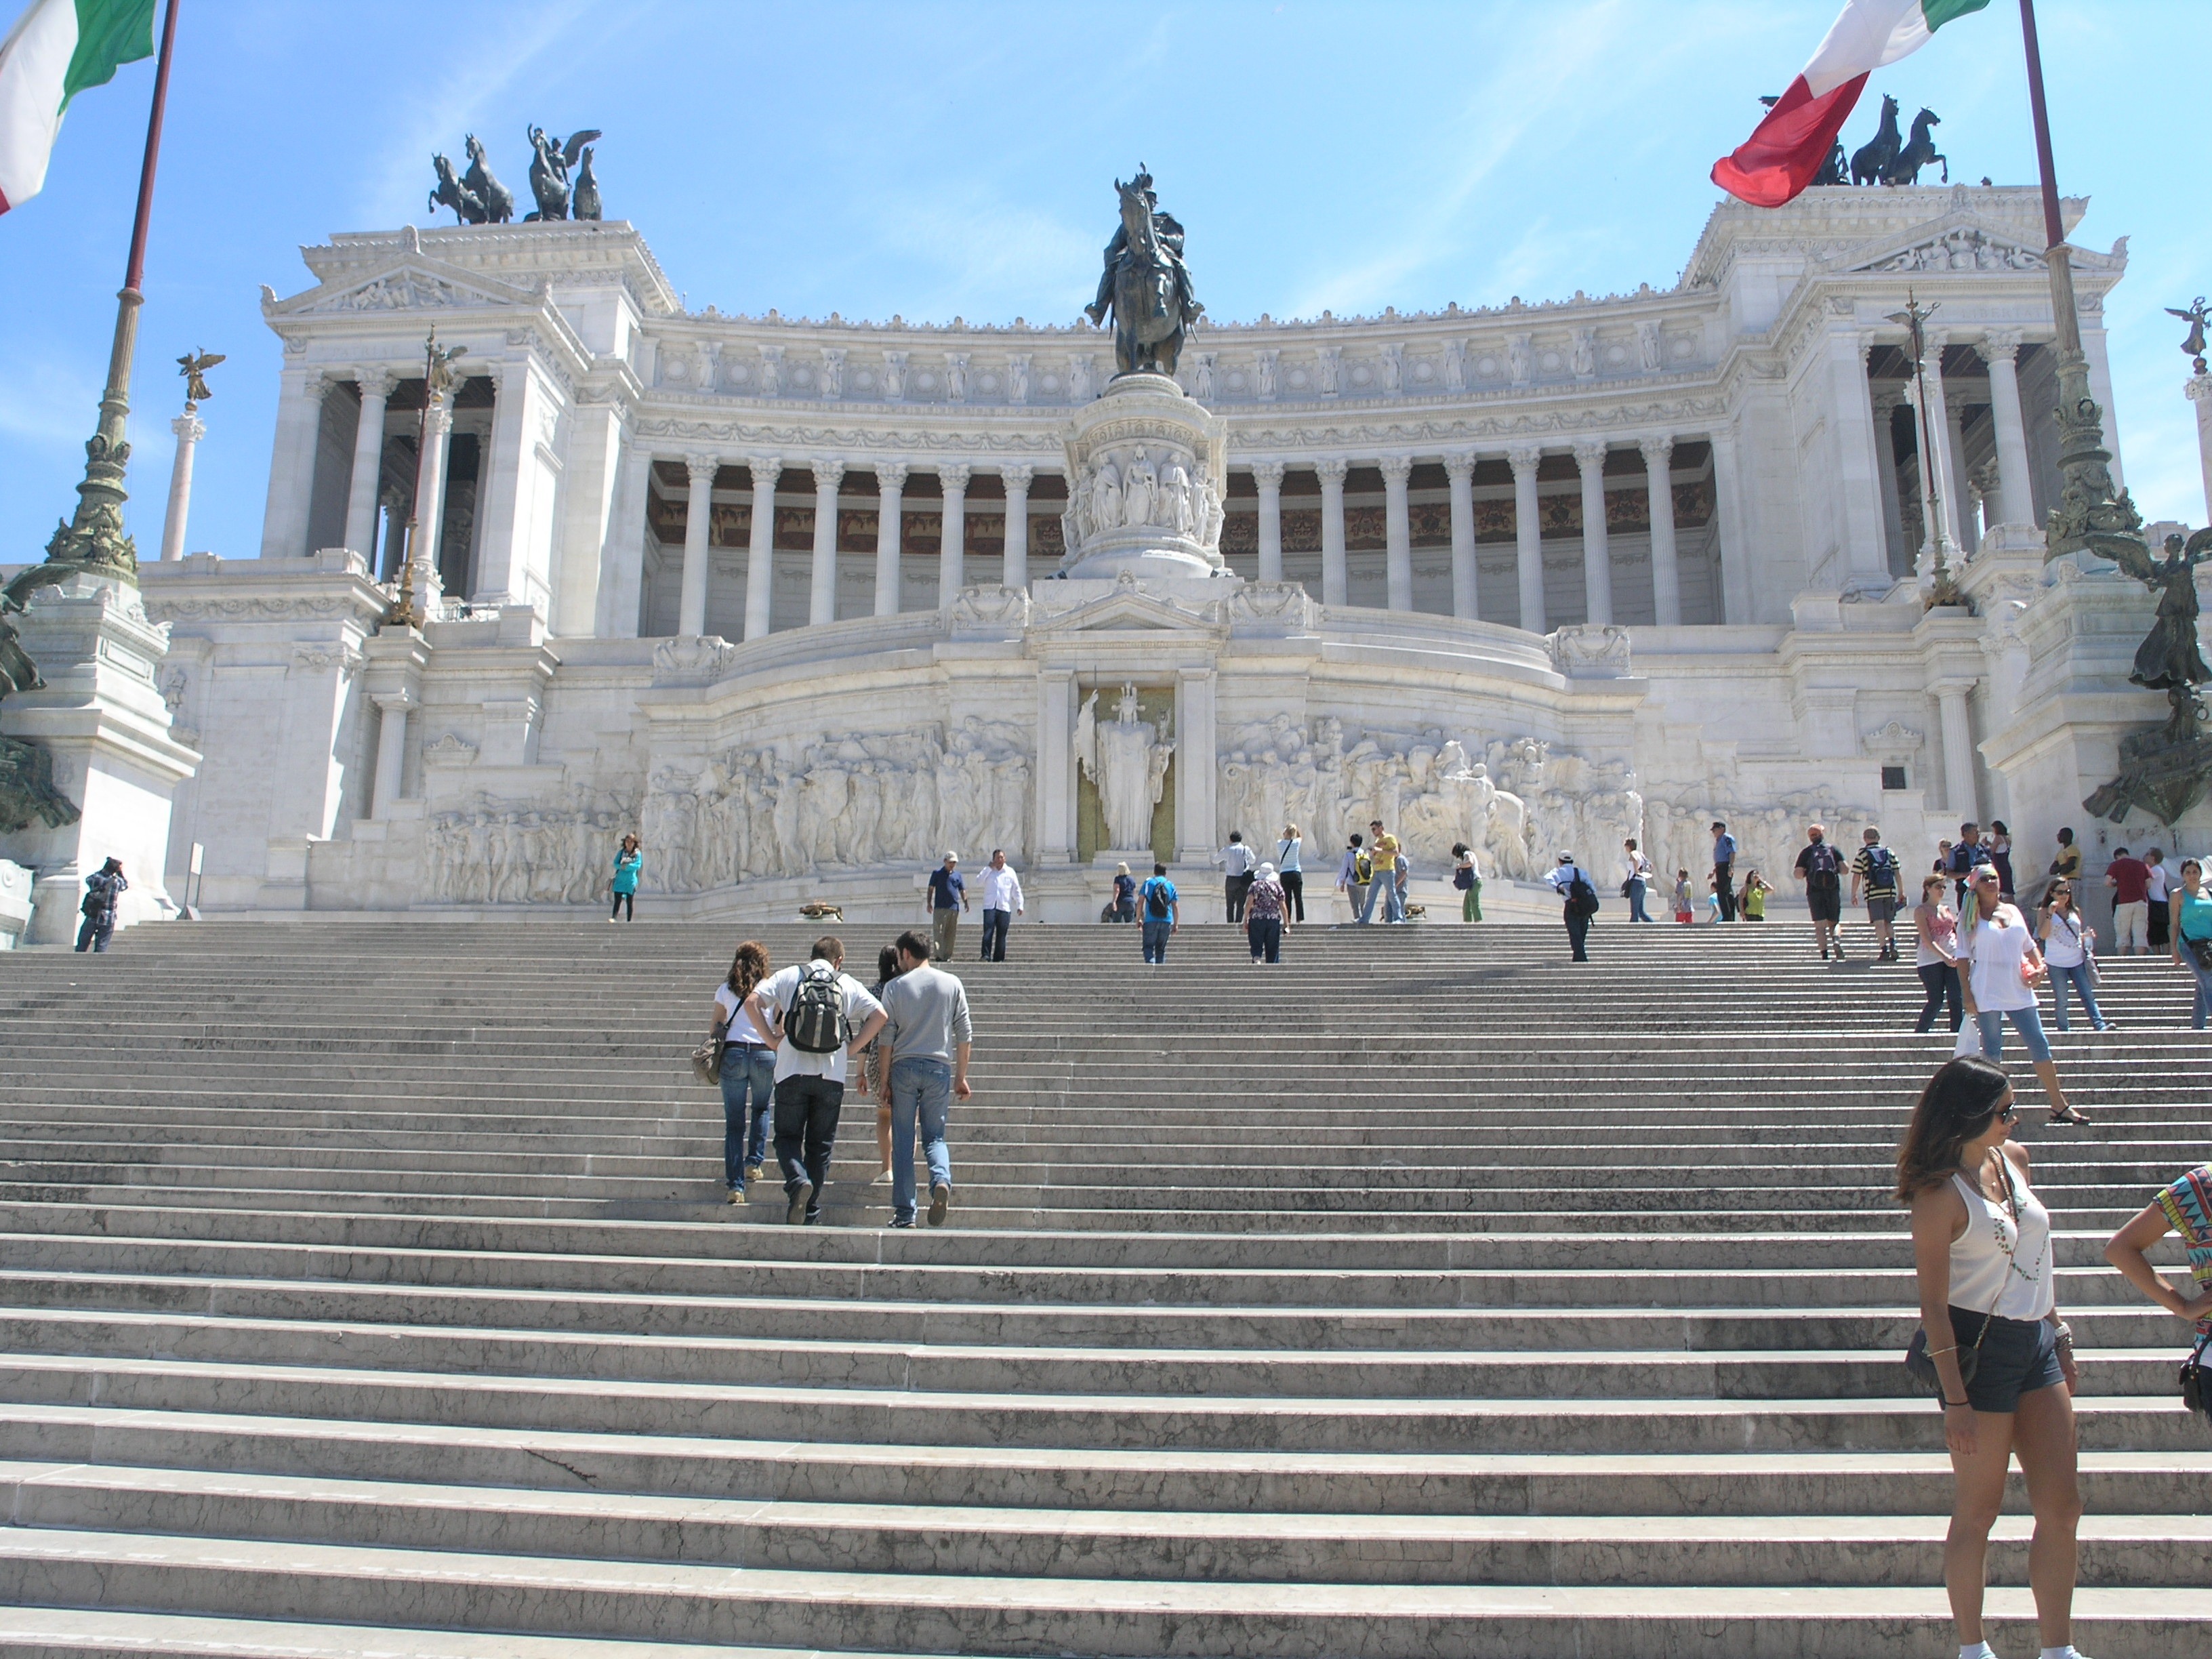
architecture, palace, steps, monument, plaza, landmark, italy, tourism, rome, town square, tours